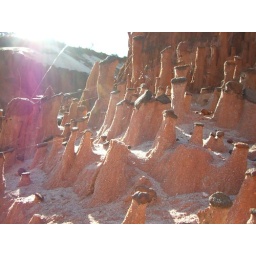
The blood red soil erodes away, leaving little columns protected on the top by stones of petrified flowers.